Whirl Away

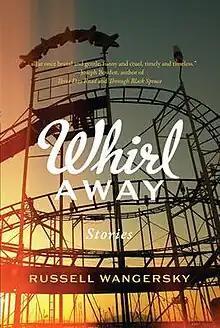
First edition cover of Canadian release

Whirl Away is a book written by award winning Canadian writer Russell Wangersky, first published in March 2012, by Thomas Allen Publishers. In the book, the author compiles a collection of short stories that examine "what happens when people's personal coping skills go awry."